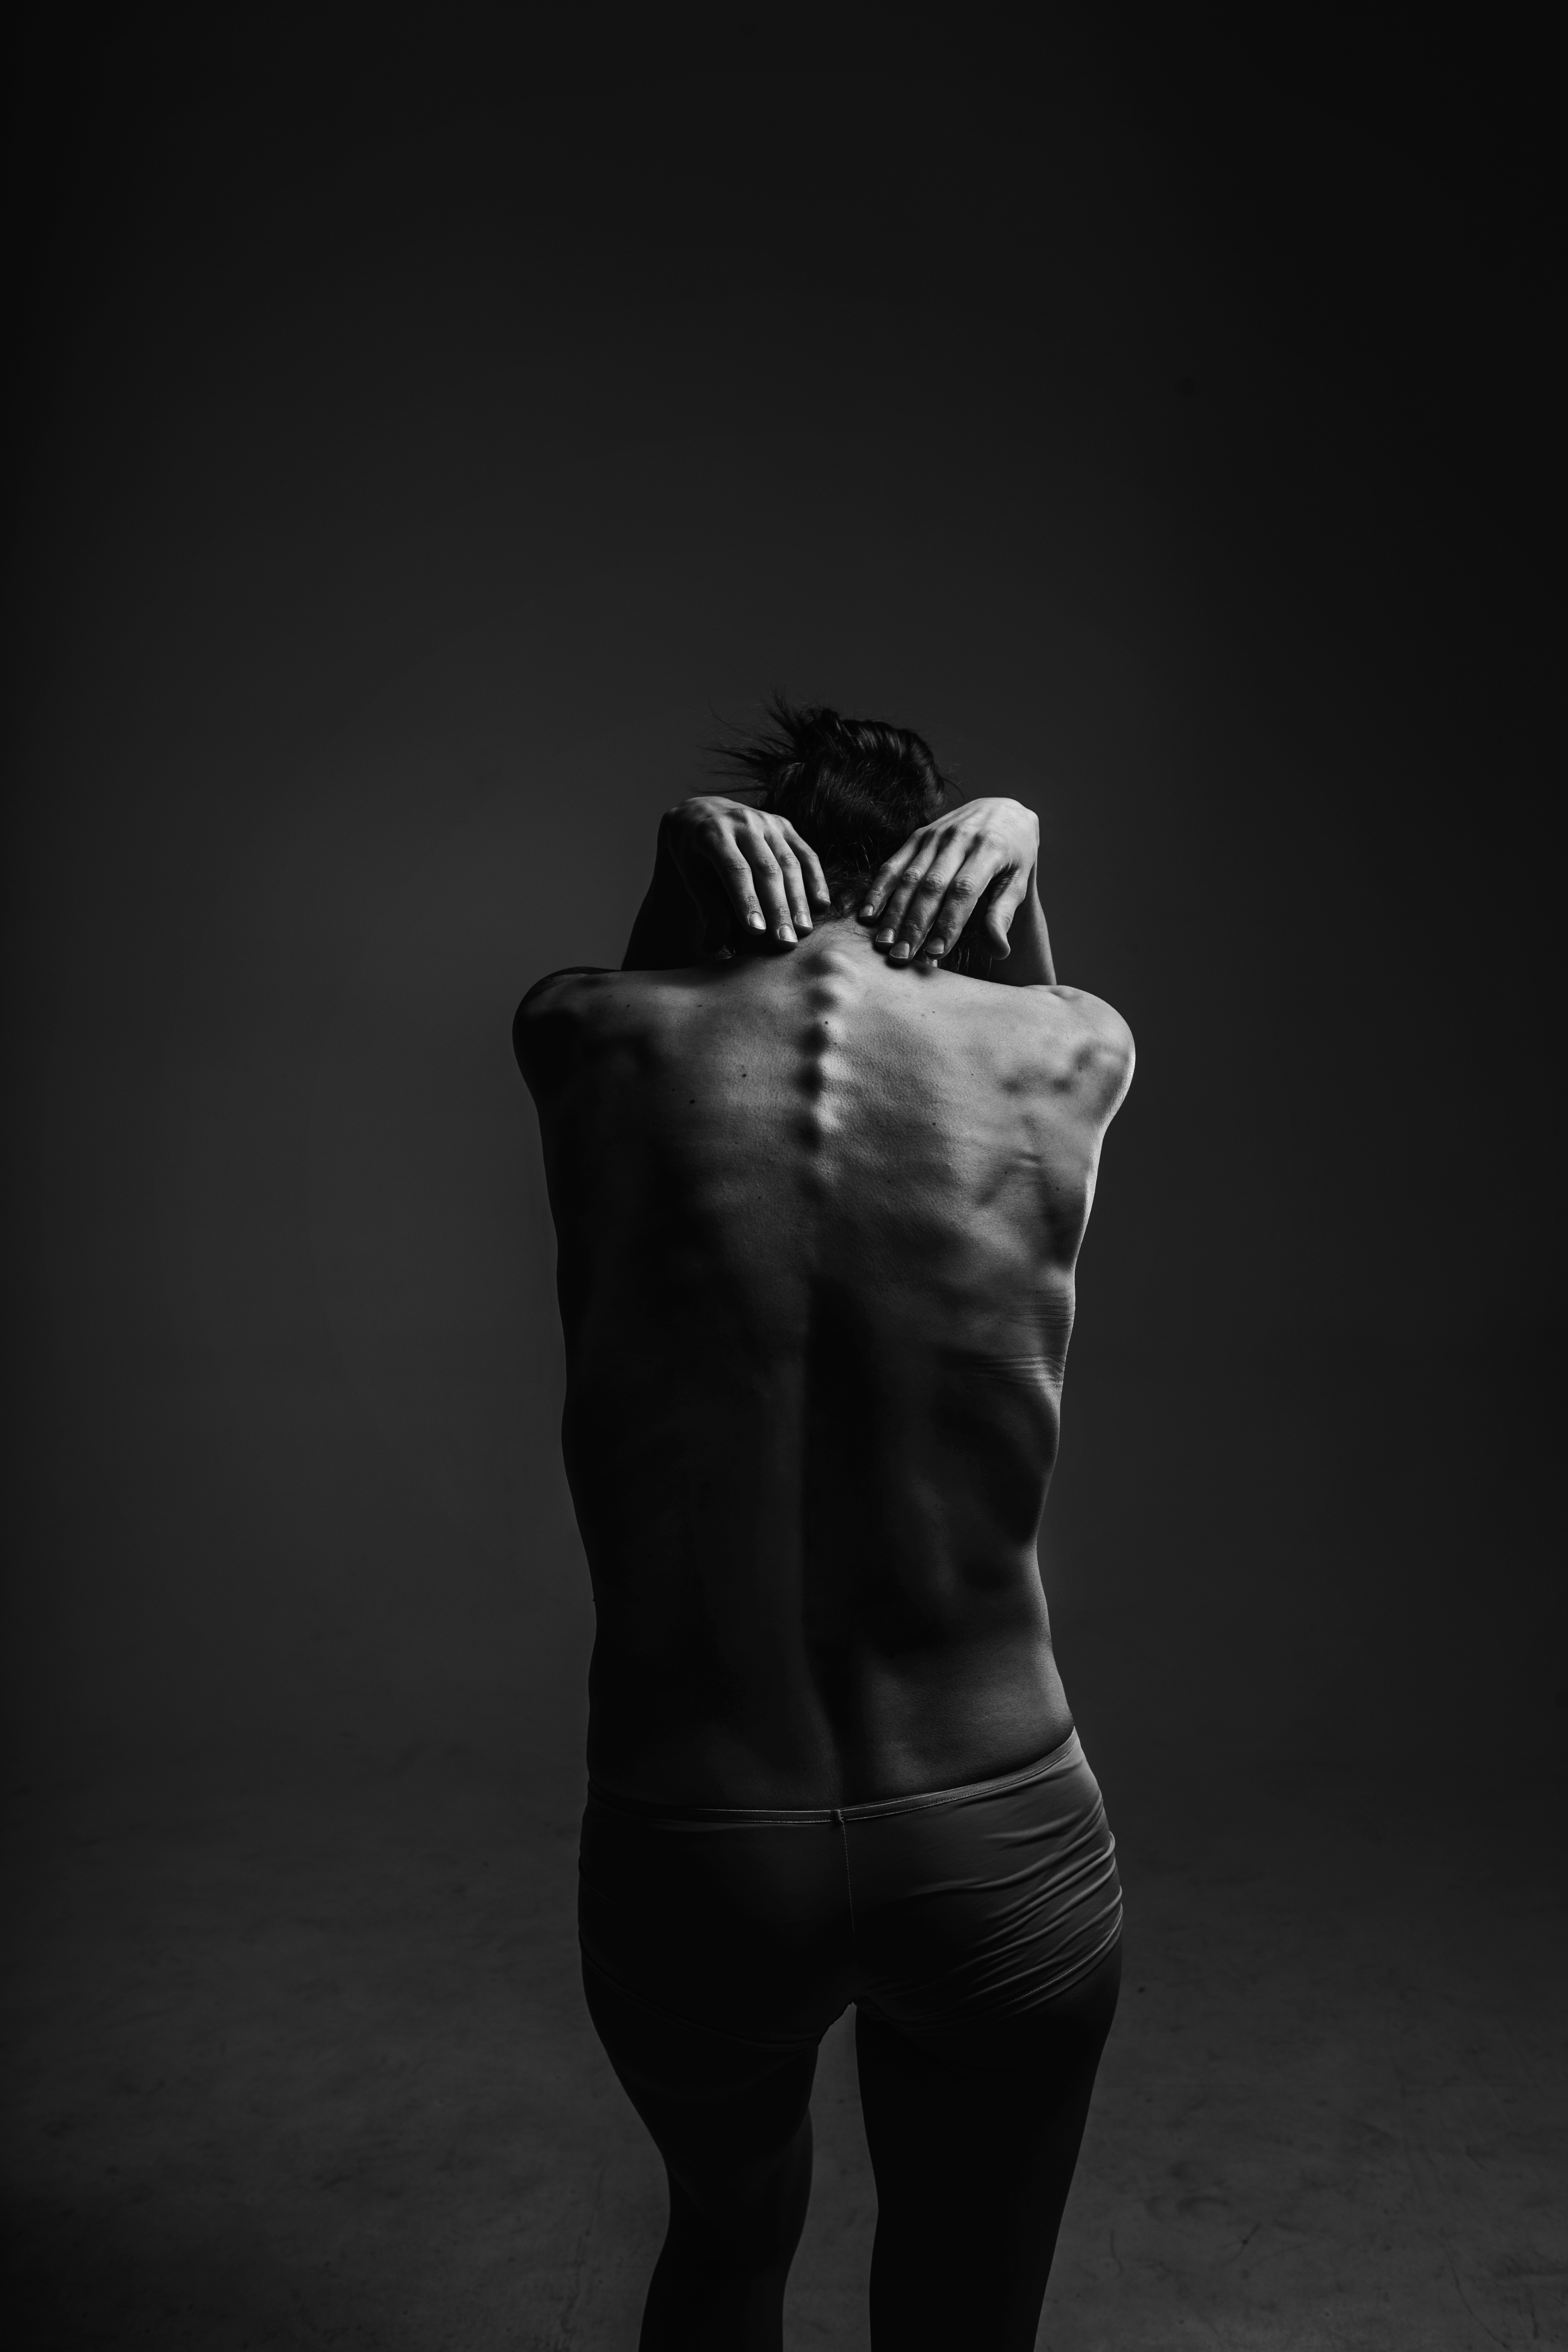
hand, light, black and white, hair, white, photography, darkness, black, monochrome, arm, muscle, spine, back, photograph, photo shoot, sense, monochrome photography, human positions